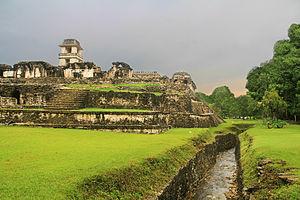
Palenque est une cité maya qui se situe dans l’État mexicain du Chiapas, près du fleuve Usumacinta. C’est l’un des sites les plus impressionnants de cette culture. Comparée aux autres cités mayas, elle est de taille moyenne : bien plus petite que Tikal ou Copán, elle se distingue néanmoins par son patrimoine architectural et sculptural.